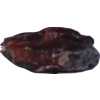
Label: carambola